EnCore Processor

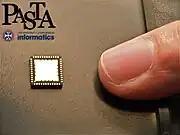
EnCore Calton vs. Small Finger

The EnCore microprocessor family is a "configurable" and "extendable" implementation of a compact 32-bit RISC instruction set architecture - developed by the PASTA Research Group at the University of Edinburgh School of Informatics. The following are key features of the EnCore microprocessor family: